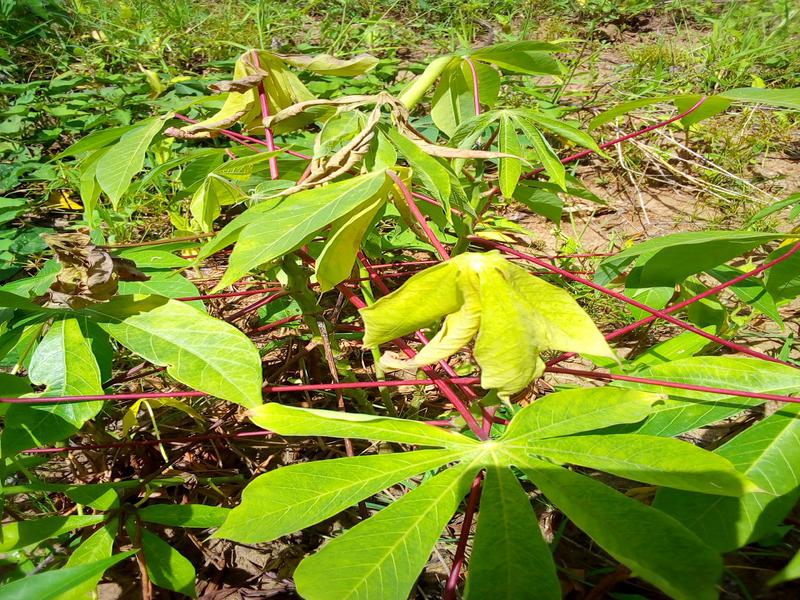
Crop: cassava
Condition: bacterial_blight